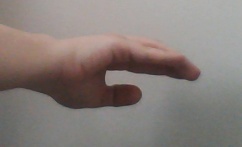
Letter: jeem